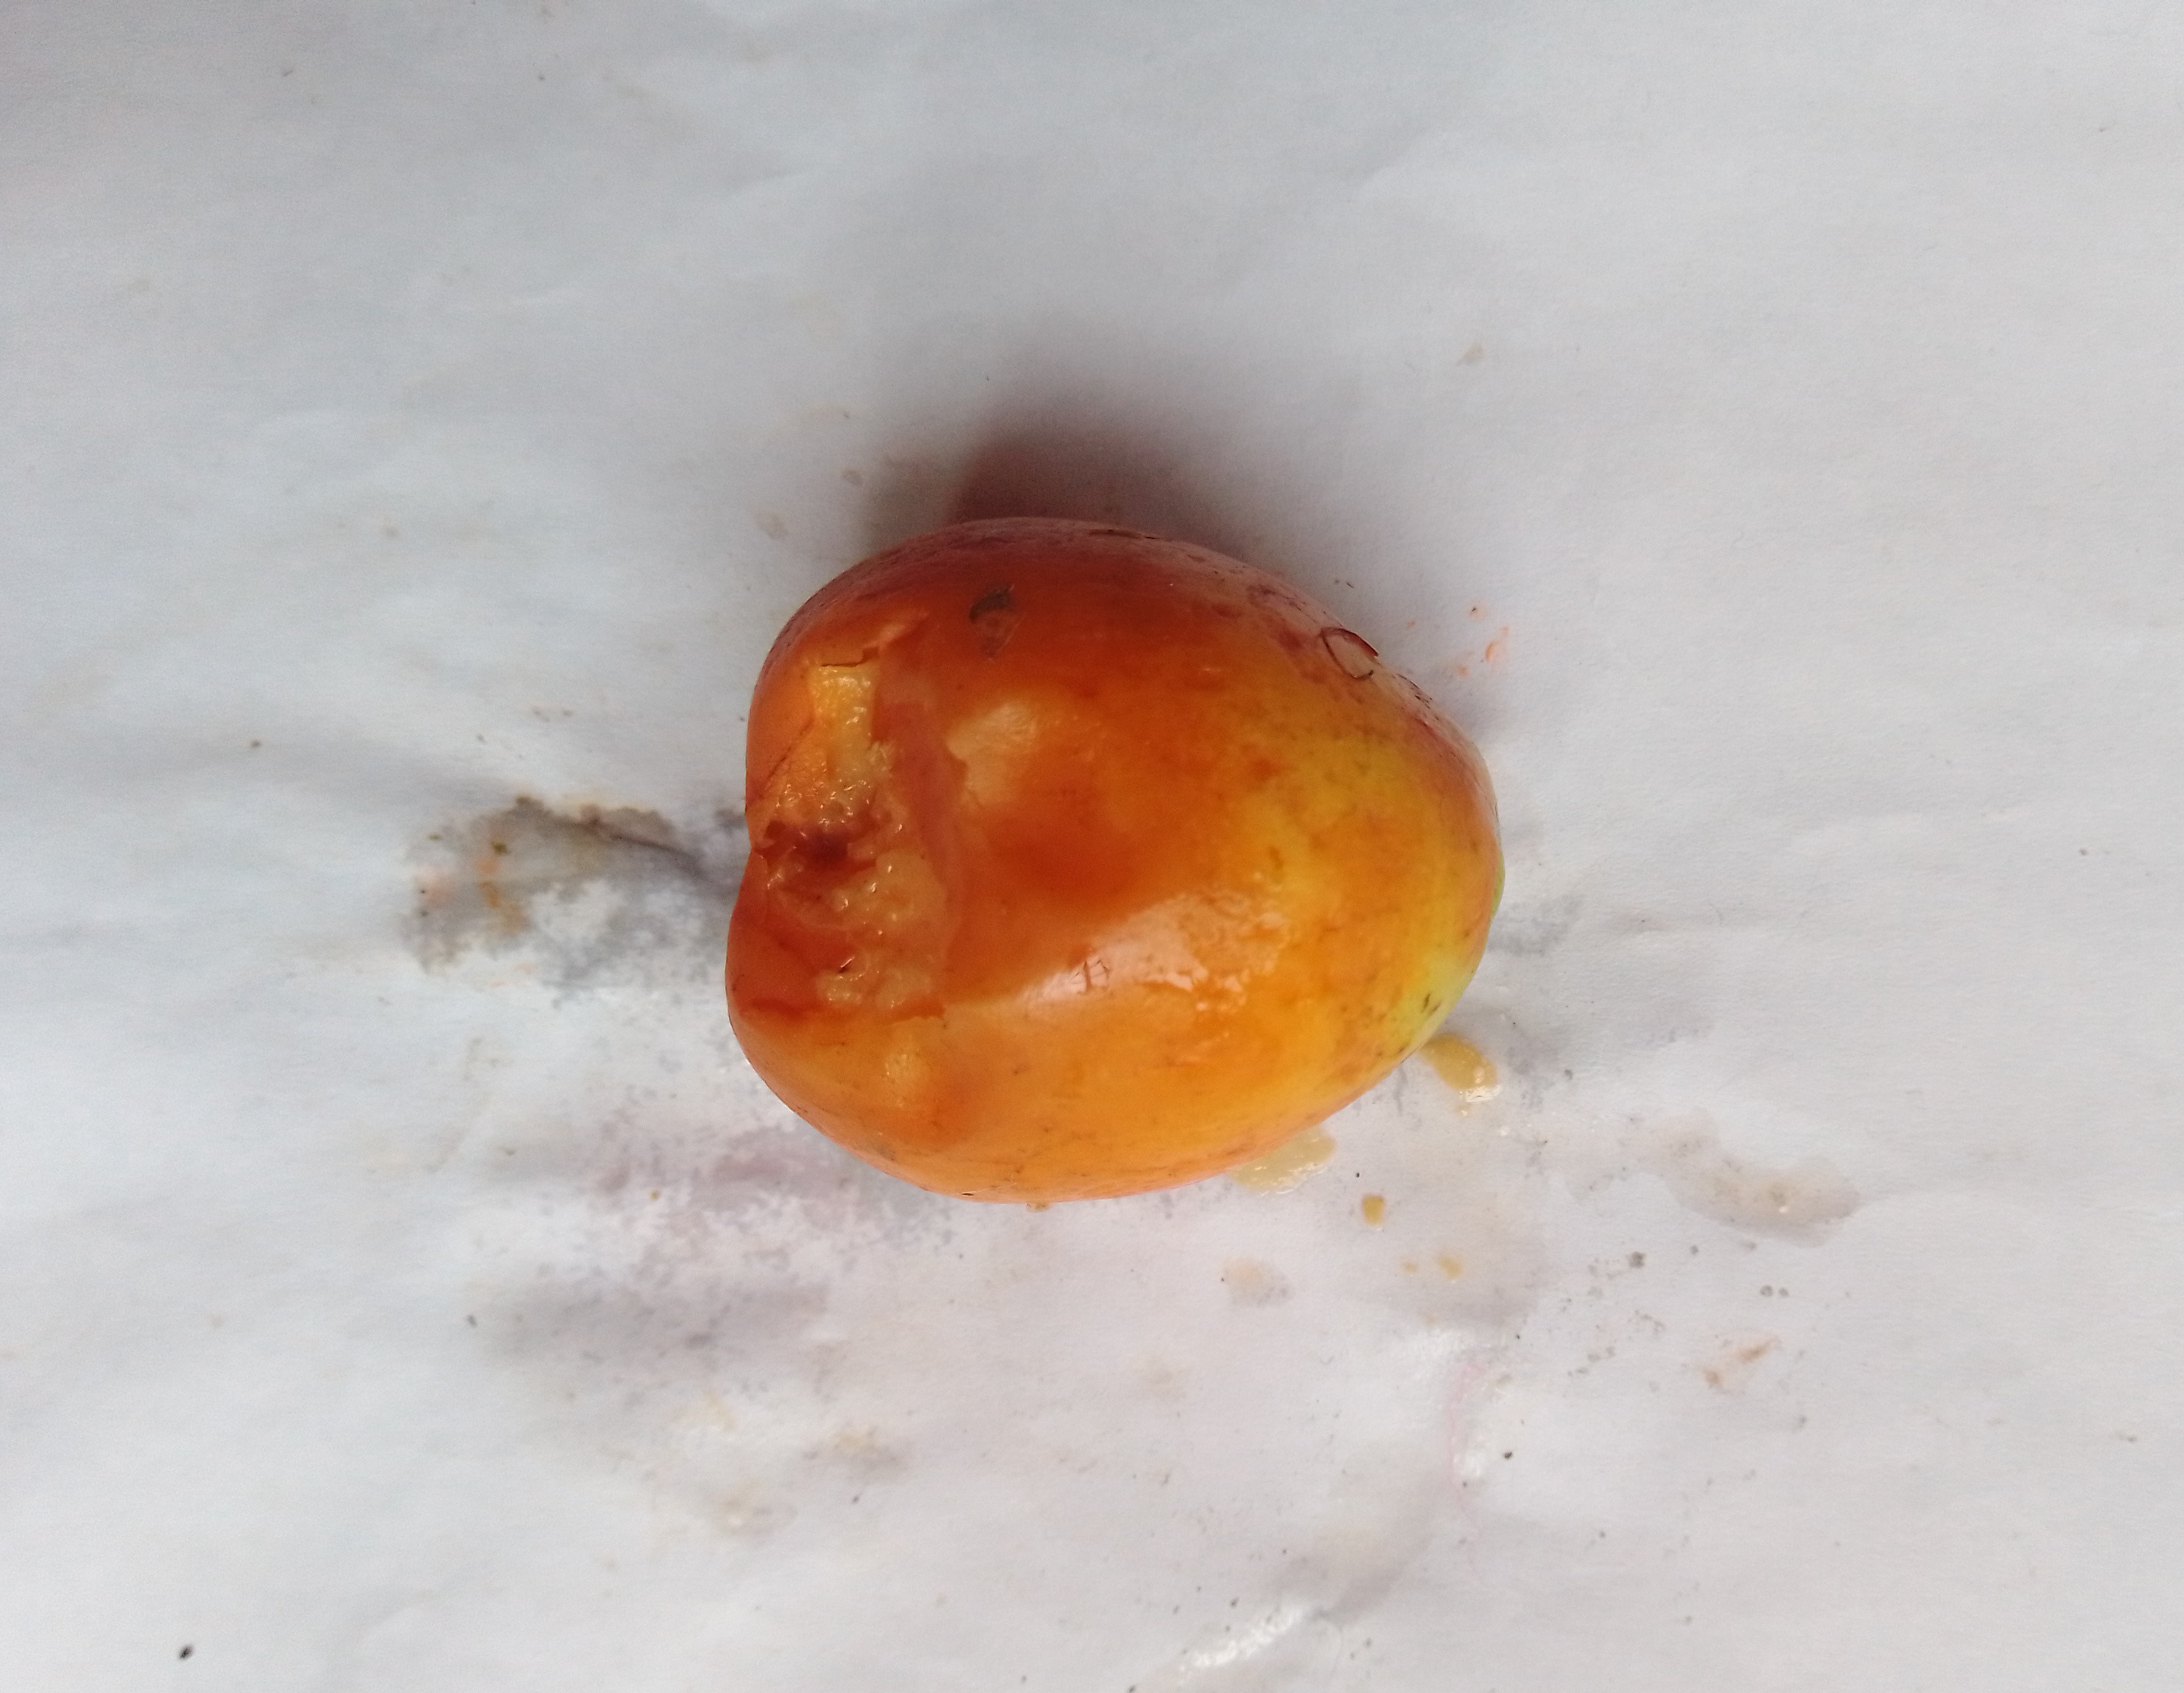
Fruit: jujube
Condition: rotten